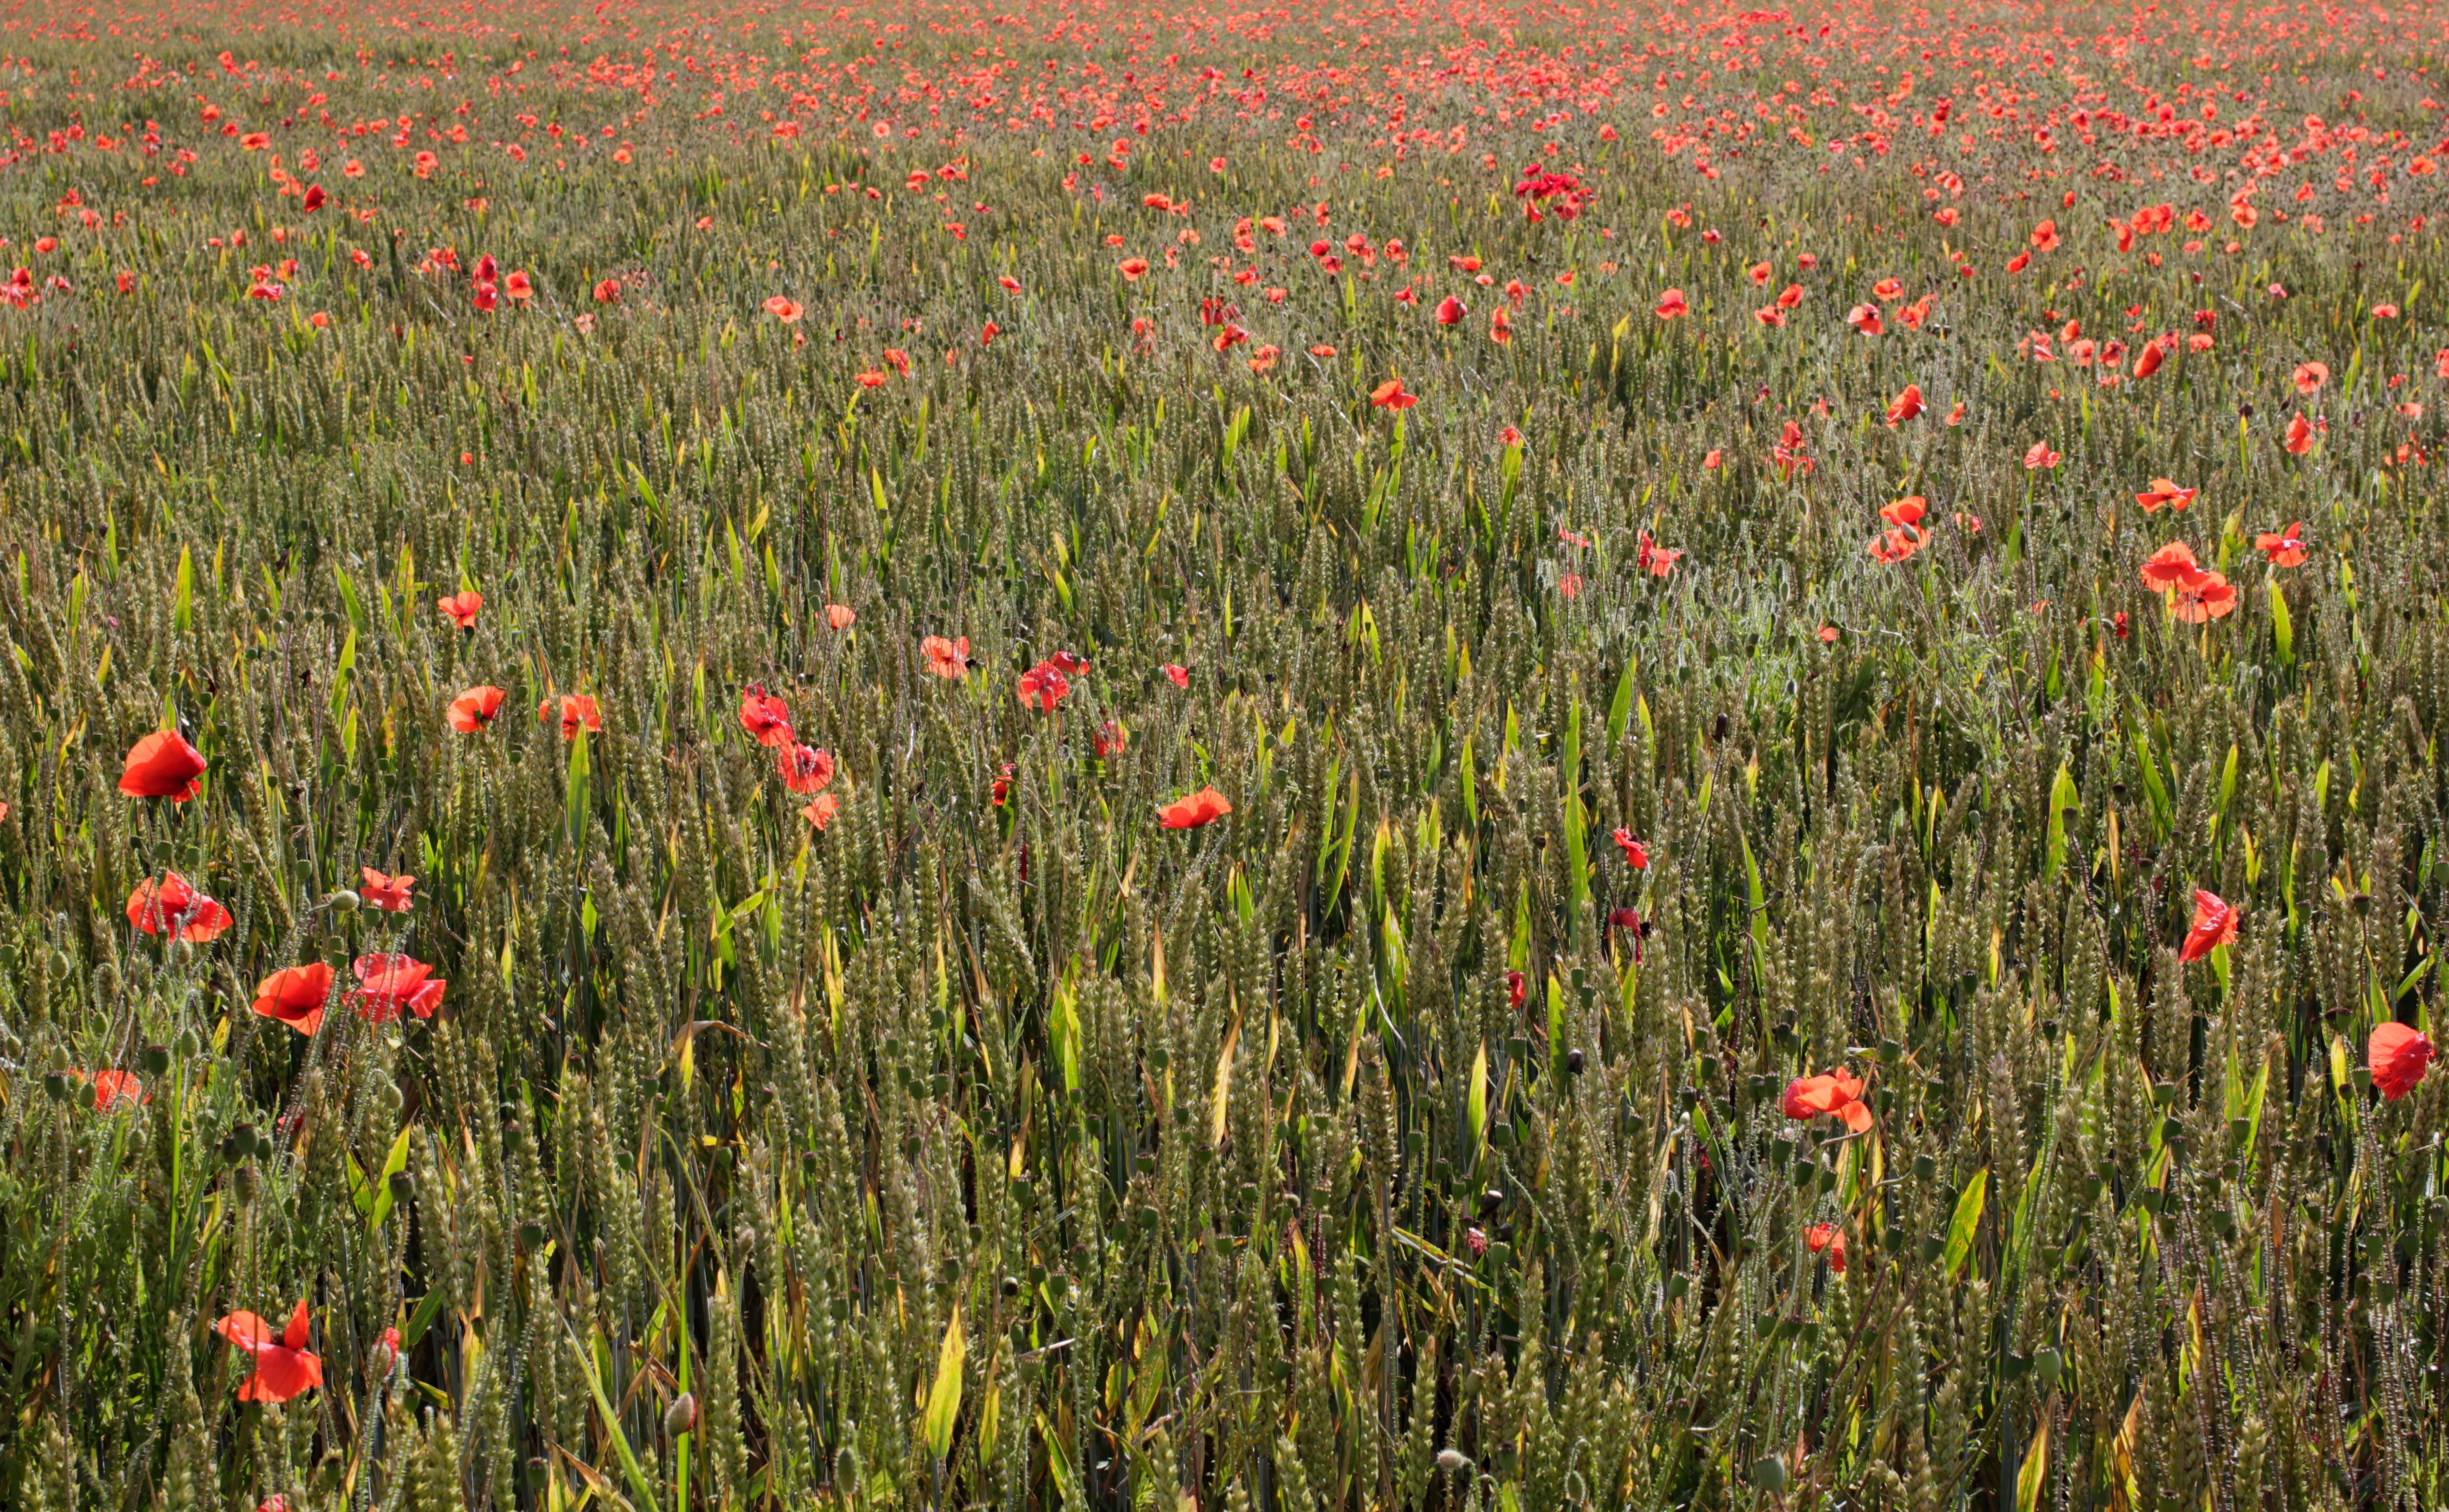
nature, grass, plant, field, meadow, prairie, flower, summer, green, red, colourful, botany, flora, wildflower, wheat field, outdoors, colour, grassland, poppy, poppies, habitat, coquelicot, steppe, flowering plant, natural environment, grass family, land plant, poppy family